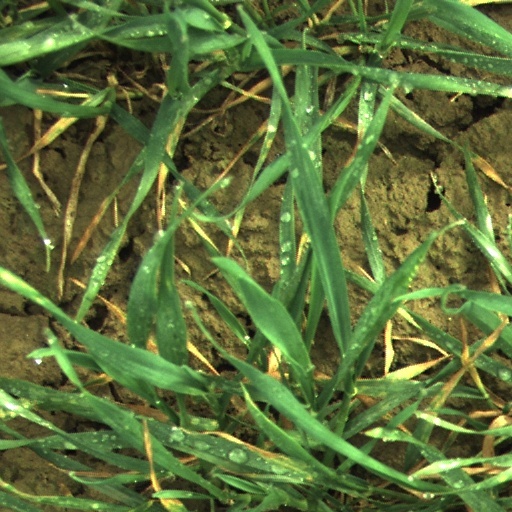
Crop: wheat